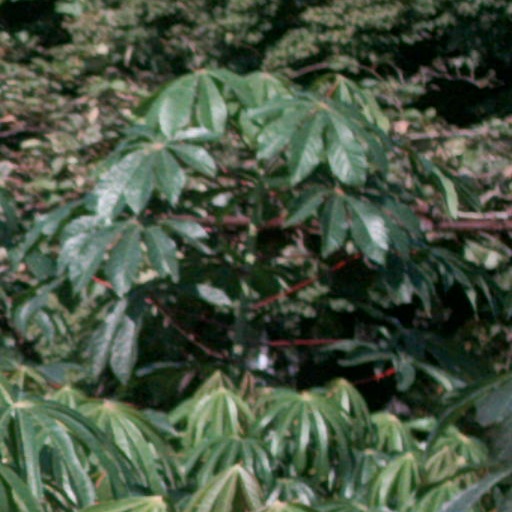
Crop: cassava